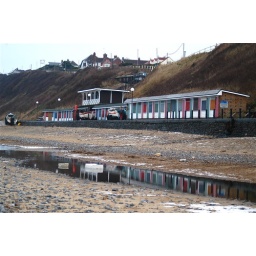
More beach huts ,benches and plastic in my world